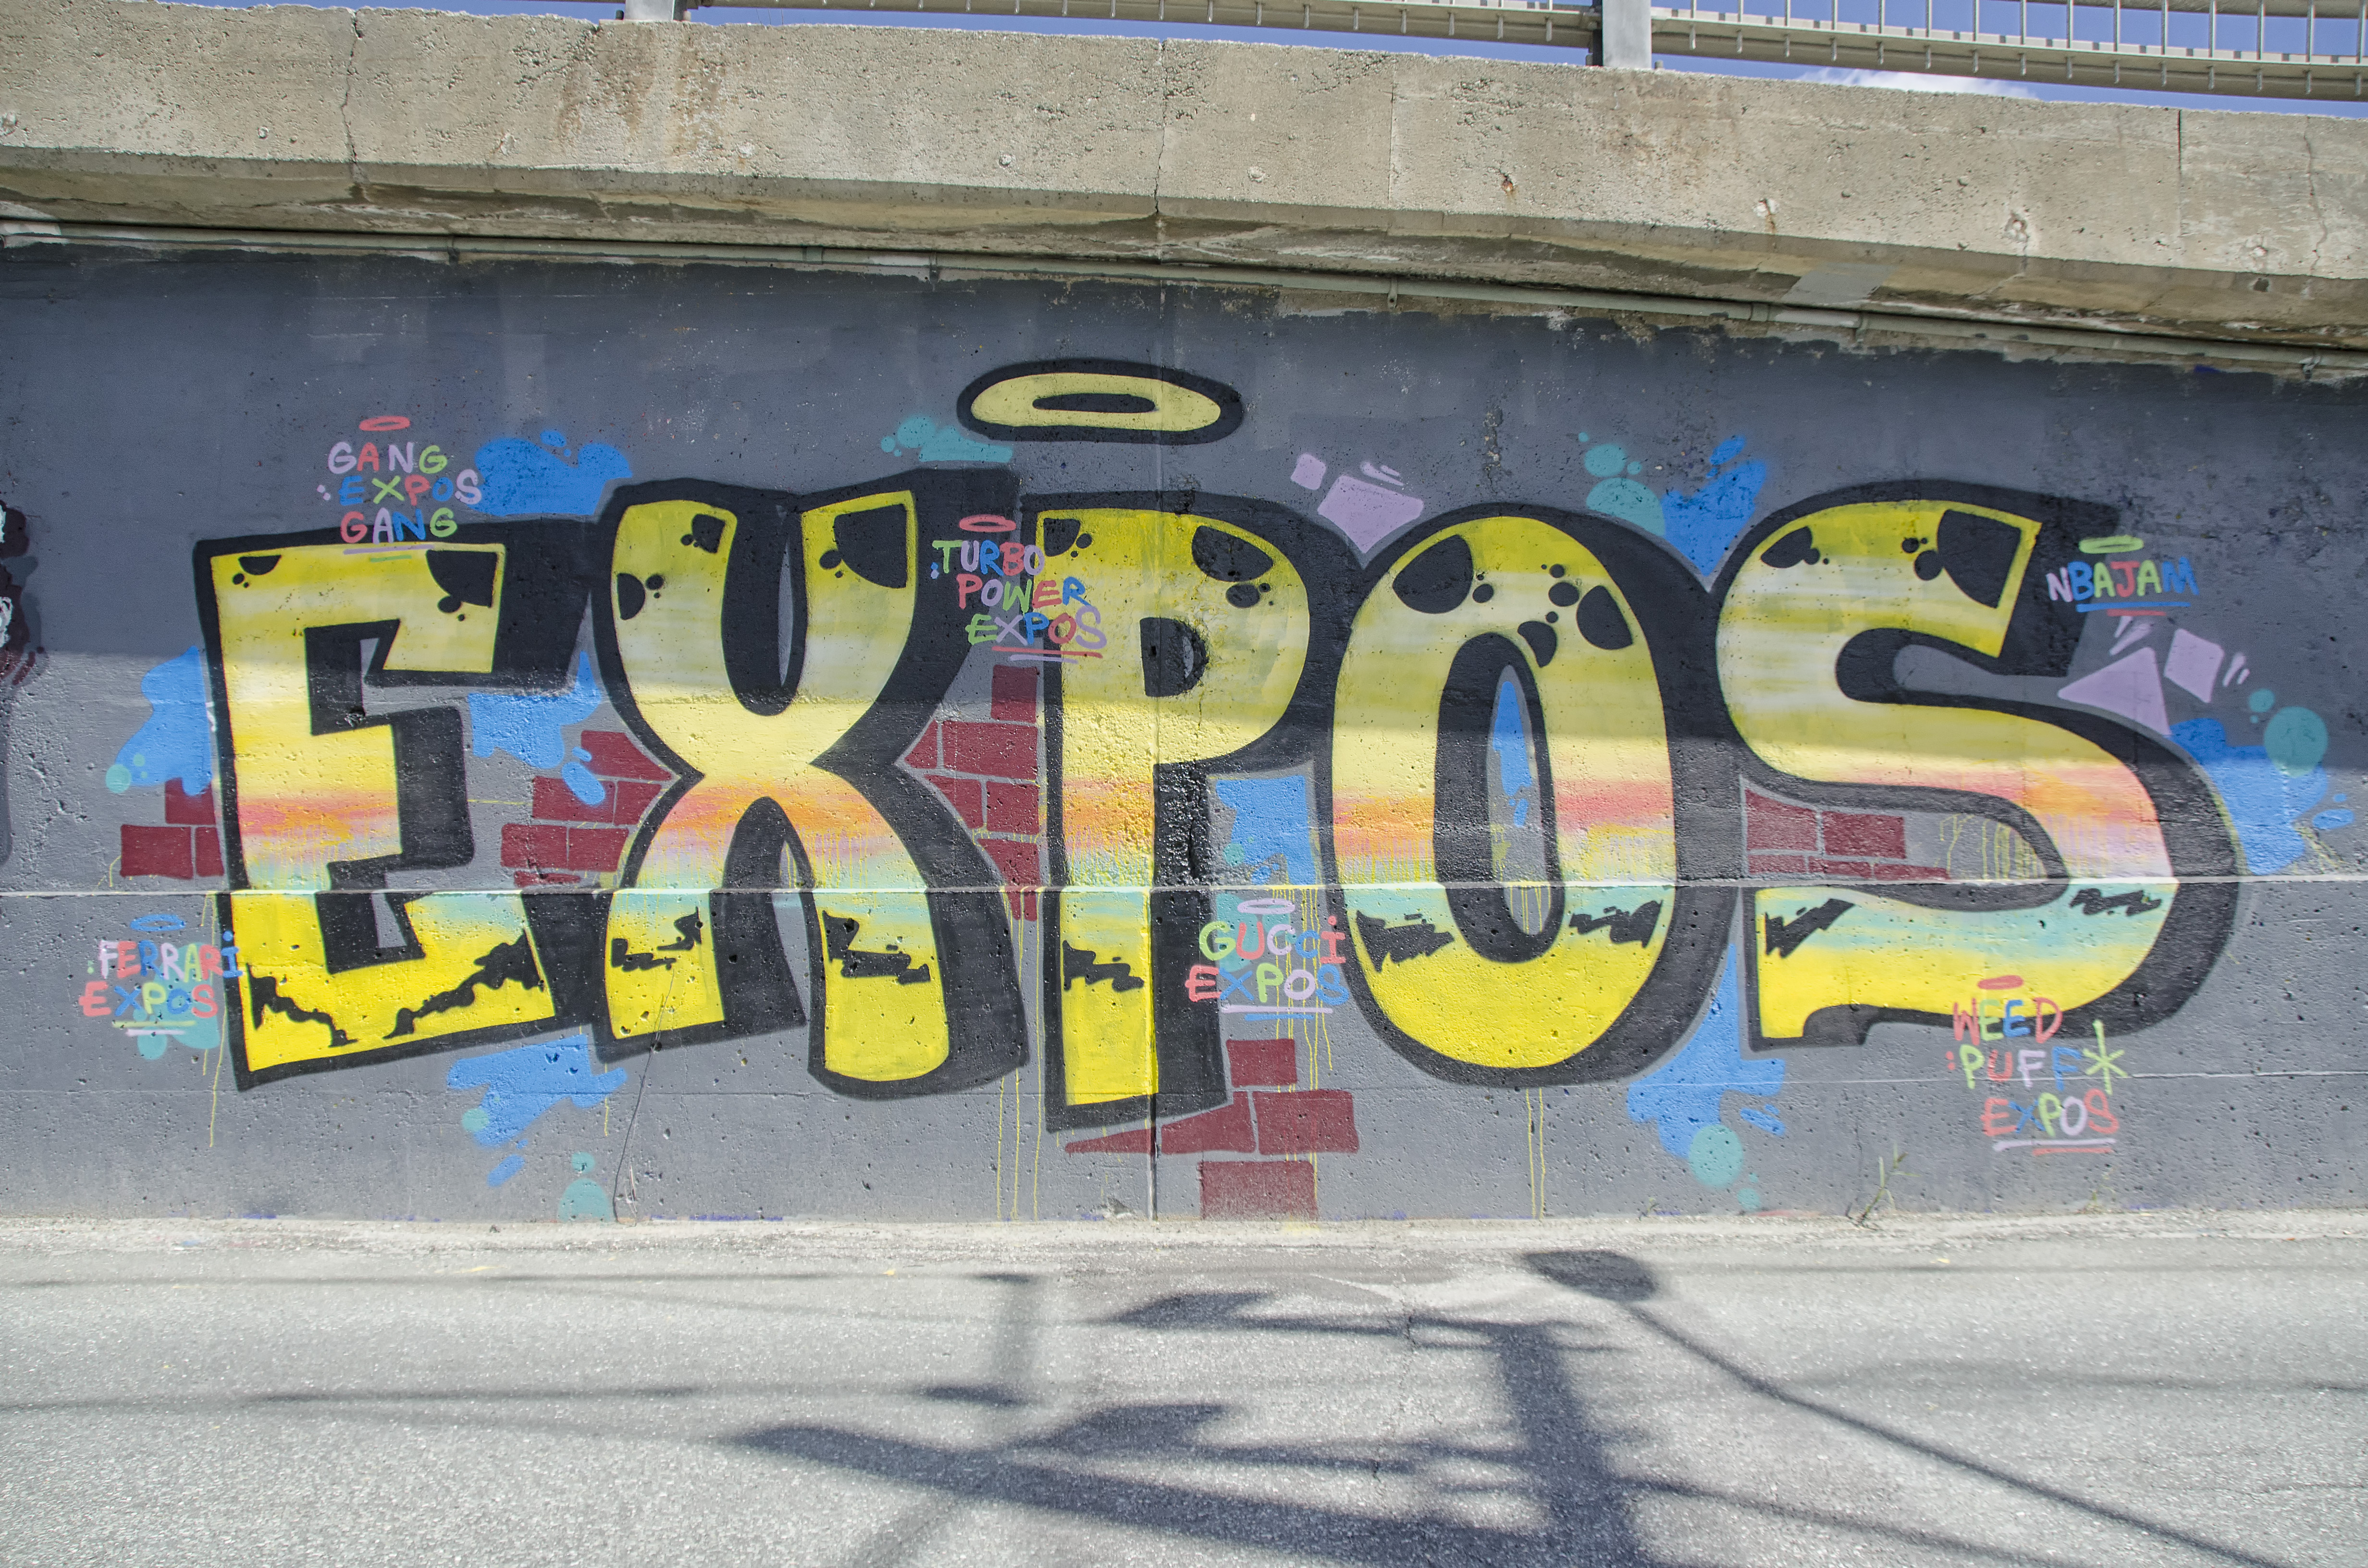
street, graffiti, lane, art, canada, quebec, sherbrooke, urban area